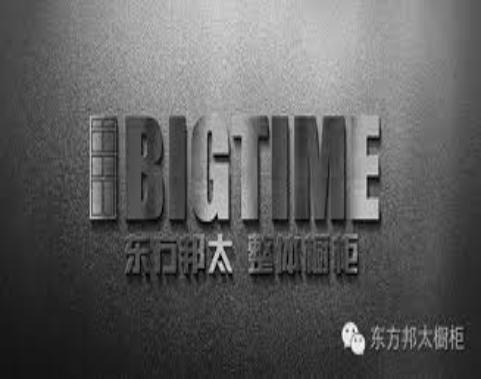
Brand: bigtime
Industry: Necessities